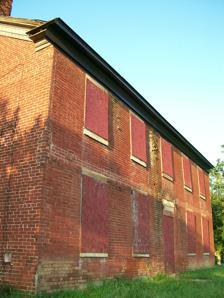
Building: Brick Tavern House
Country: United States of America
Year built: 1831
United States historic place Brick Tavern House U.S. National Register of Historic Places Front of the tavern before restoration Show map of Ohio Show map of the United States Location U.S. Route 40 west of St. Clairsville , Ohio Coordinates 40°4′23.5″N 80°58′58″W / 40.073194°N 80.98278°W / 40.073194; -80.98278 Area Less than 1 acre (0.40 ha) Built 1831 ( 1831 ) Architectural style Greek Revival NRHP reference No. 95001330 Added to NRHP November 22, 1995 The Brick Tavern House is a former inn on the National Road west of St. Clairsville , Ohio , United States . One of the oldest National Road taverns still in existence, it was built in the early nineteenth century. Although it fell into dilapidation during the late twentieth century, it was named a historic site in 1995, and extensive restoration was to be performed in the early 2010s but to date, has not been. The tavern's construction date varies widely in different sources. A history of Belmont County published in 1903 proposed that it had been built in 1812; the U.S. Department of Transportation believes that it was constructed in 1828; a restoration firm, Centennial Preservation Group, states that it was erected in 1825; and the National Park Service gives its construction year as 1831. Built of brick on a foundation of sandstone , the tavern is covered with a tin roof and features elements of sandstone and slate . The two-and-a-half- story building features a gabled roof, while the overall design includes a rear ell faced by porches on both sides. Numerous taverns were constructed along the National Road in its earliest years, as the road saw its golden years between 1825 and 1845. However, the coming of railroads later in the century relegated the road to a farm track by 1900, and its businesses and towns were reduced to serving only local needs. Although it survived the neglect of long-distance travelers, the Brick Tavern House gradually fell into dilapidation; by 2012, its windows were boarded up, and the entire structure was tending toward collapse, even though it was part of the campus of Ohio University East . To save the building, the university applied for historic preservation grants from the federal government, and in September 2006 the U.S. Department of Transportation announced that they had been awarded $128,000 for restoration. Restoration was forced to wait; early 2012 saw the tavern still deteriorating amid a protracted bidding process. Ultimately, the Belmont County Commissioners agreed to permit bidding for renovation, including roof repairs, in April 2012, and construction had been finished by June of the following year. Work was performed by Centennial Preservation Group, with assistance by Hays Landscape Architecture. In 1995, amid its deterioration, the Brick Tavern House was listed on the National Register of Historic Places , qualifying because of its place in local history; a secondary building was included with the tavern in the designation. Part of its historical importance derives from its location next door to the Great Western Schoolhouse , another National Register-listed building; local school districts use the schoolhouse for field trips, and the restoration grant was awarded in hopes that the renovated tavern might become a museum in connection with the schoolhouse. References